Sivannarayana Naripeddi

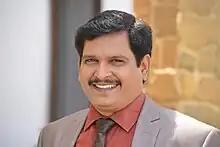
Sivannarayana in 2013

Sivannarayana Naripeddi is an Indian actor who works in Telugu films and television. He is best known for his role as 'Appaji' in the popular Telugu TV sitcom "Amrutham" (20012007). He won the Nandi Award for Best Comedian for "Ammamma.com" TV show. He acted in more than 150 films including "Grahanam" (2004), "Darling" (2010), "Amrutham Chandamamalo" (2014).